Answer in natural language. How many FloorLamps are visible in the scene? Choose between the following options: 0, 3, 4, 2 or 1
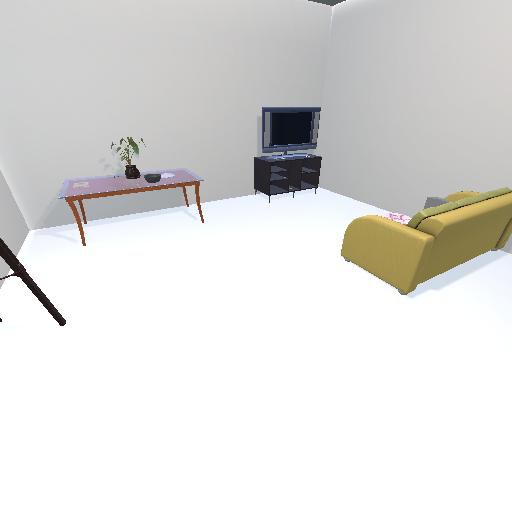
<answer>1</answer>